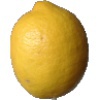
Label: Lemon 1